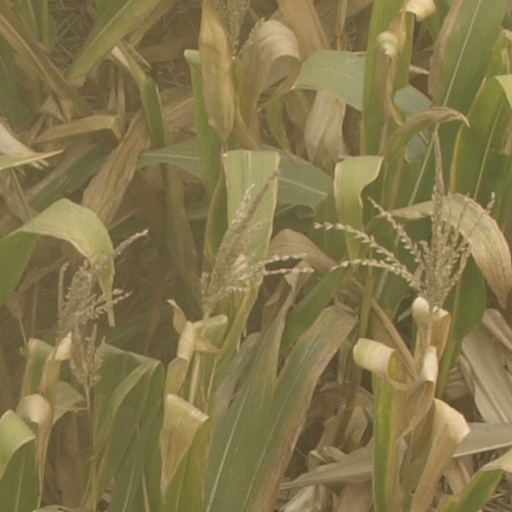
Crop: maize; corn